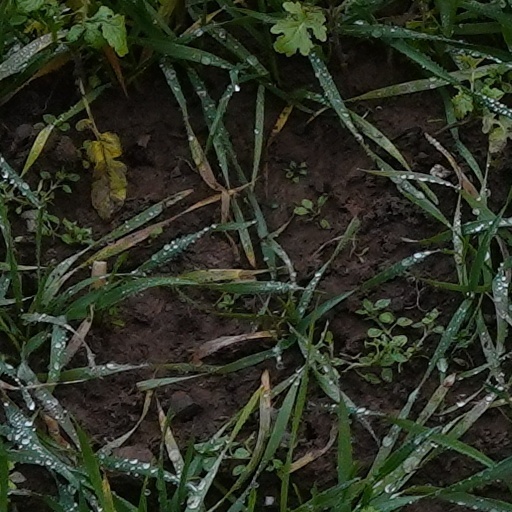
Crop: wheat